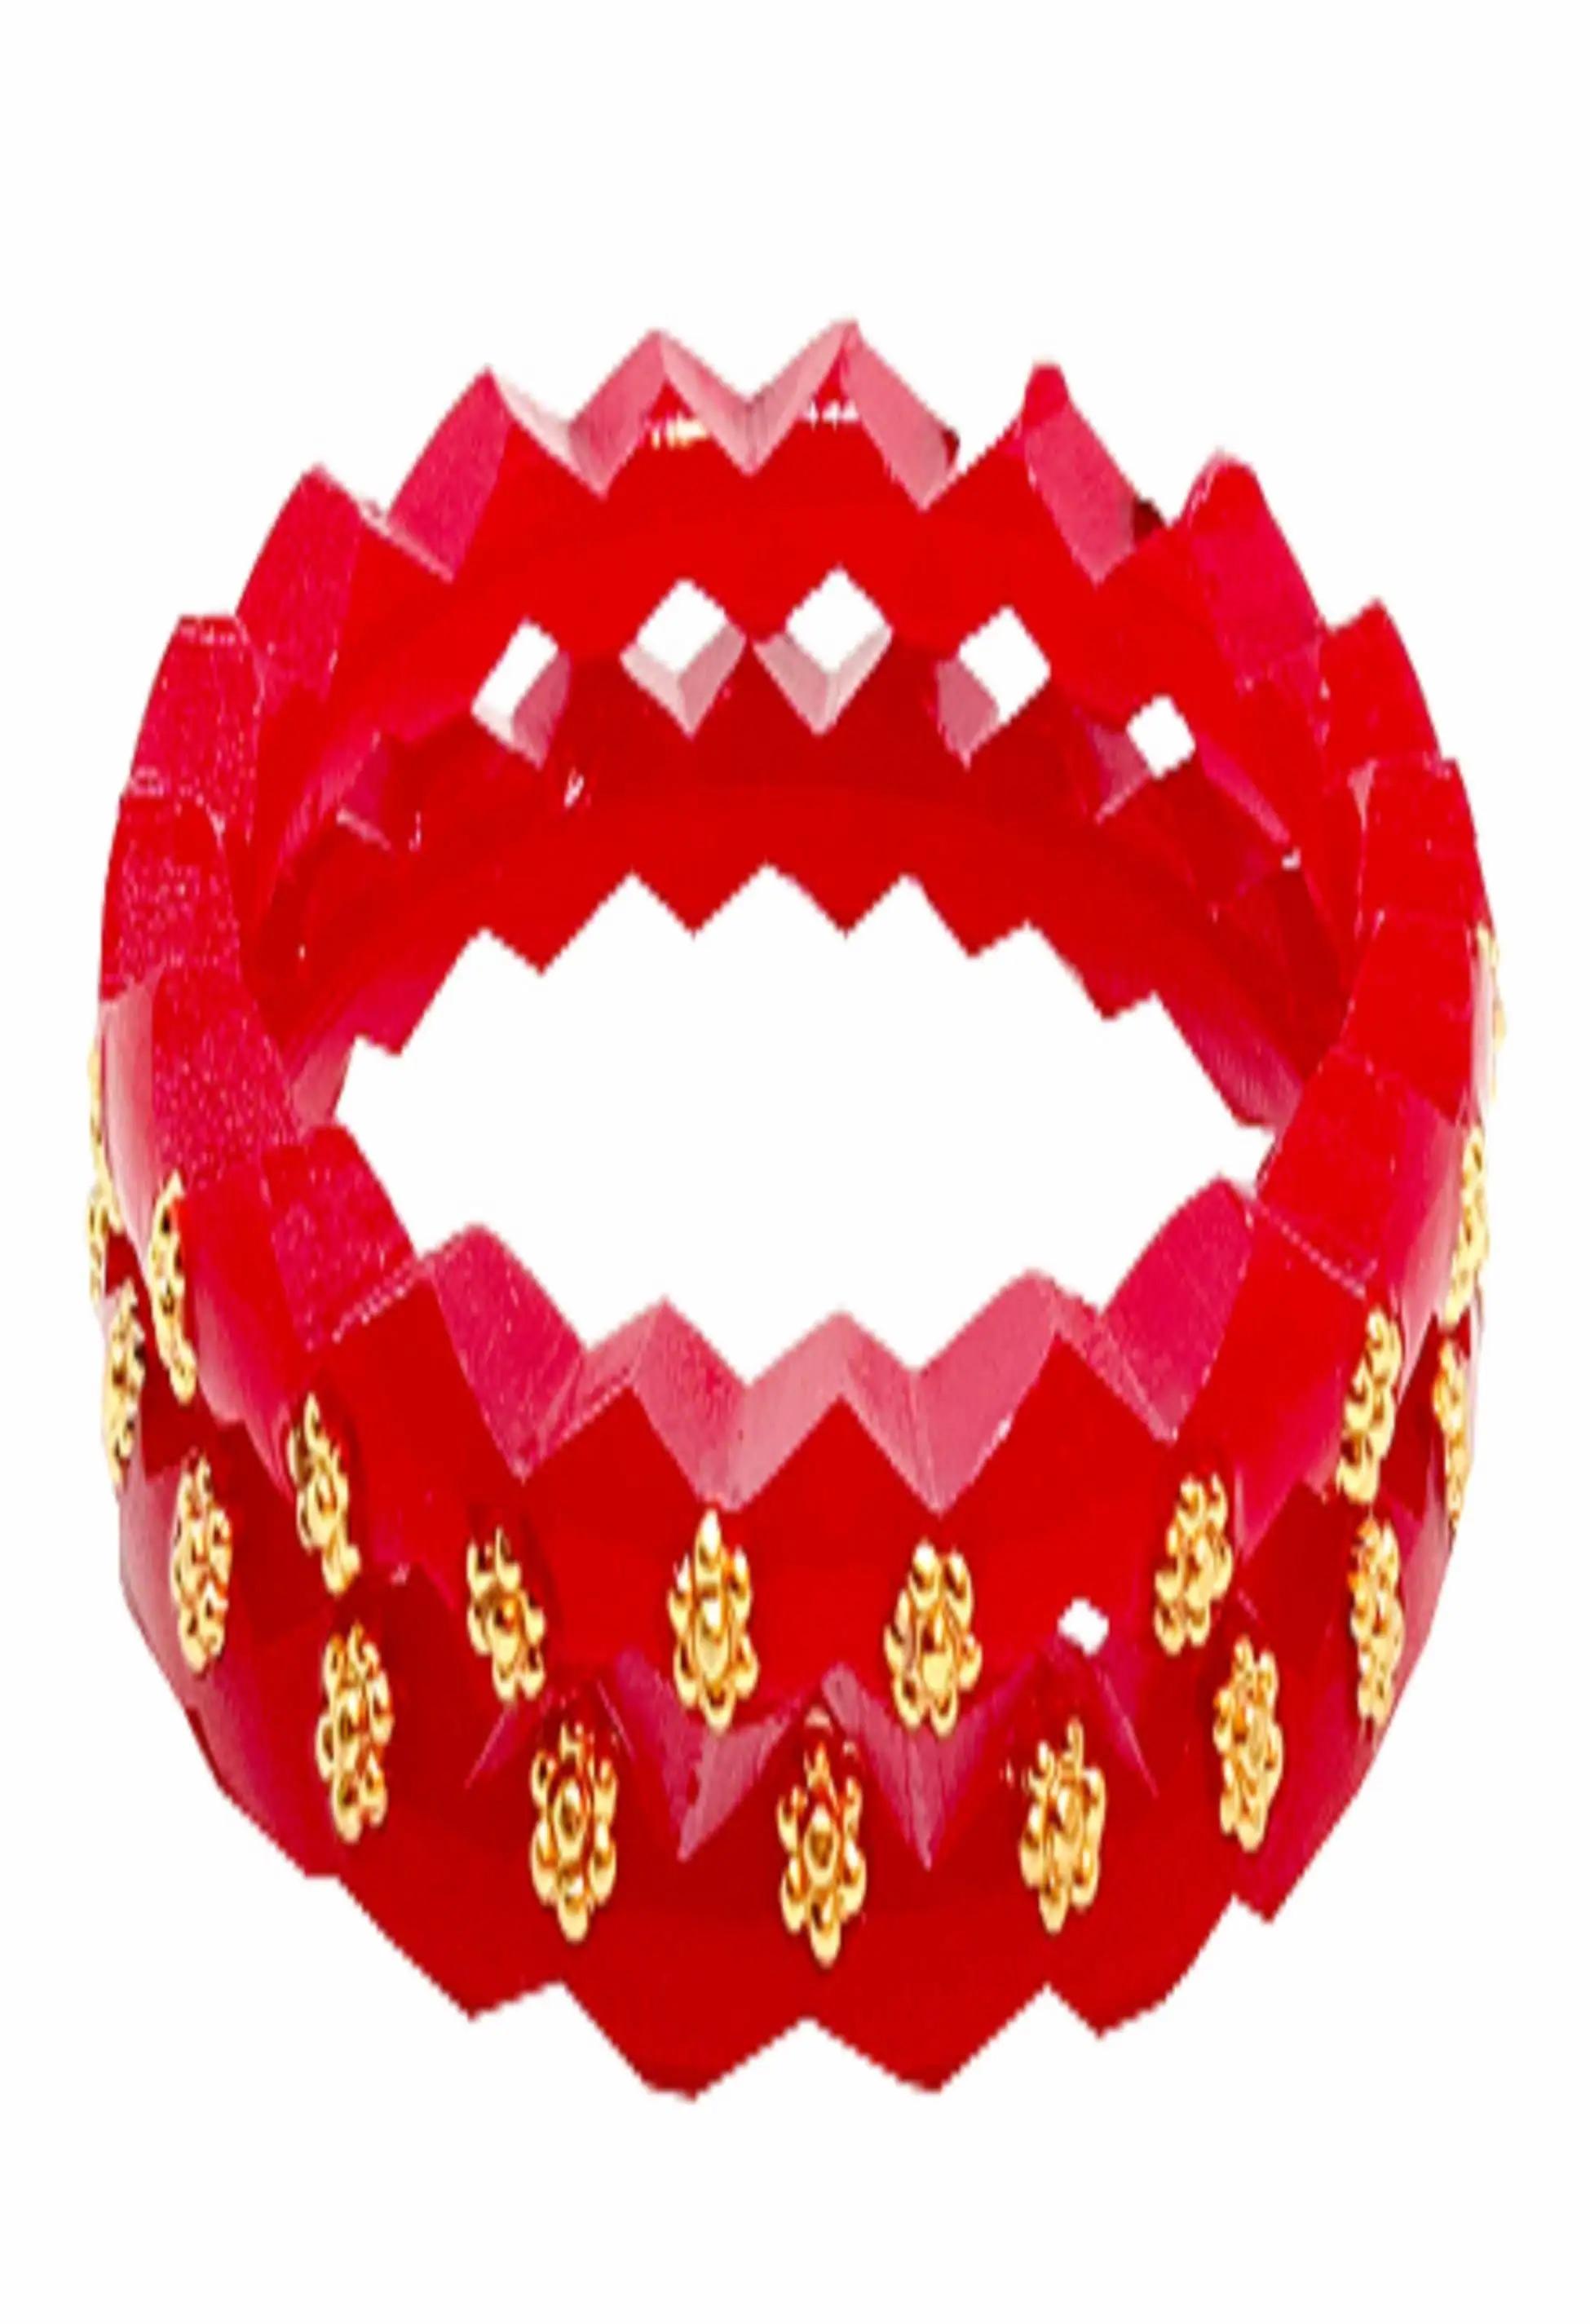
BOVZEN Gold Plated Acrylic Bengali Bangle Multicolor Set of 2 (2-8)
Type: Bangles
Brand: BOVZEN
Price: Rs. 249
Gold Plated Acrylic Bengali Bangle Set of 2. It has one pair Red Bangle.
Features: Handmade Gold Plated Bangles### Its from West Bengal###Best quality Gold plating on Copper for long lasting###Base material is high quality Acrylic pipe
Included: 1-Pair-Glod-Plated-Pola-Bangle.